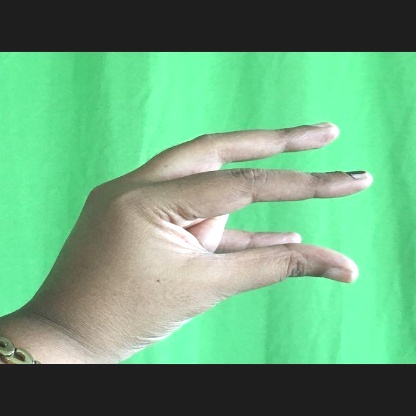
Mudra: Kangulam